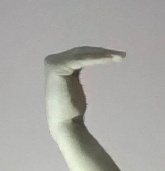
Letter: haa